Programa Universidade para Todos

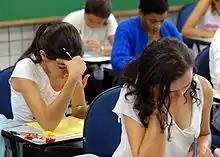
ENEM participants.

The ProUni selection process is composed of two phases: the regular process and the remaining scholarship process. In the regular process, candidates who have taken part in the National High School Exam (ENEM in Portuguese) of the previous year and who have obtained at least 450 points on the average of the exam scores and a score above zero on the essay can apply. Candidates can apply for the remaining scholarships if they: